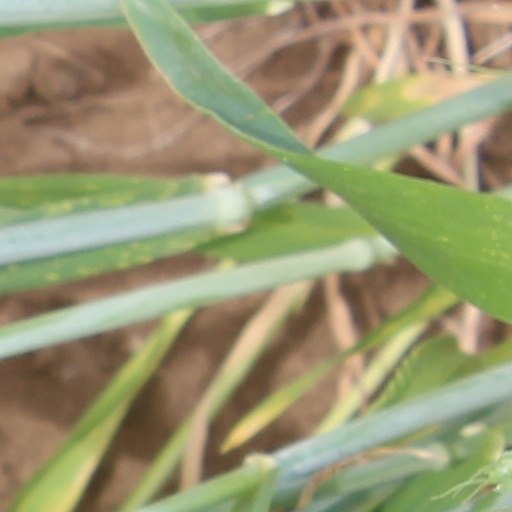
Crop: wheat